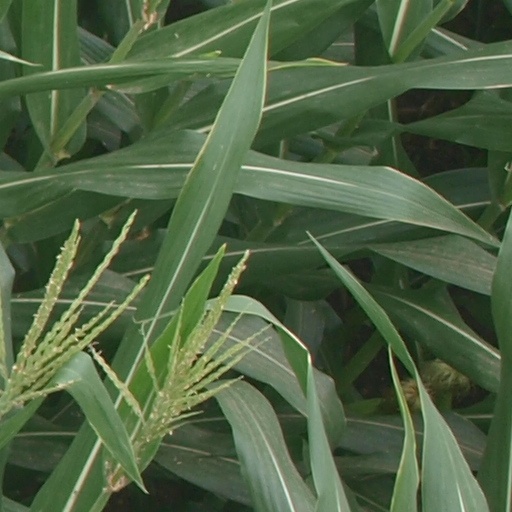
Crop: maize; corn